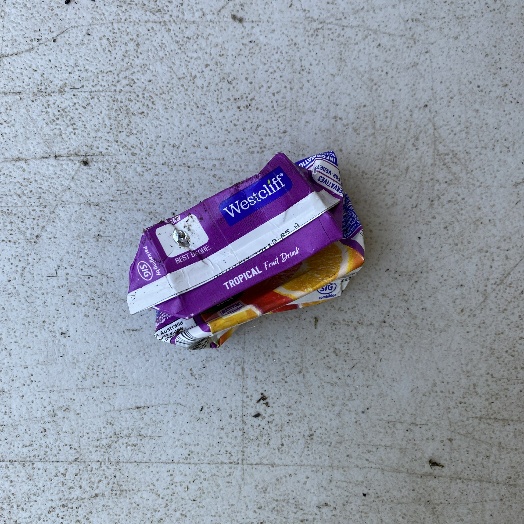
Label: Cardboard